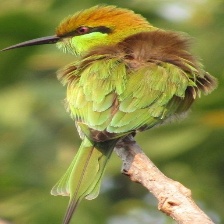
Species: ASIAN GREEN BEE EATER
Scientific name: MEROPS ORIENTALIS
ImageNet parent category: bee_eater